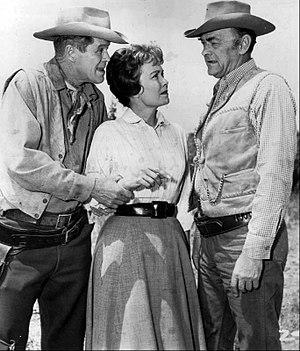
La Grande Caravane est une série télévisée américaine en 252 épisodes de 52 minutes en noir et blanc, et 32 épisodes de 75 minutes en couleur et diffusée entre le 18 septembre 1957 et le 13 juin 1962 sur le réseau NBC puis entre le 19 septembre 1962 et le 2 mai 1965 sur le réseau ABC. C'est une série western inspirée du film de John Ford Le Convoi des braves, sorti en 1950.